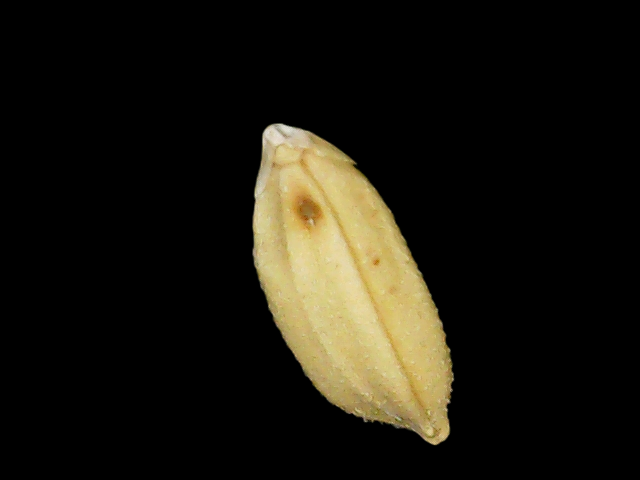
Rice variety: Binadhan10